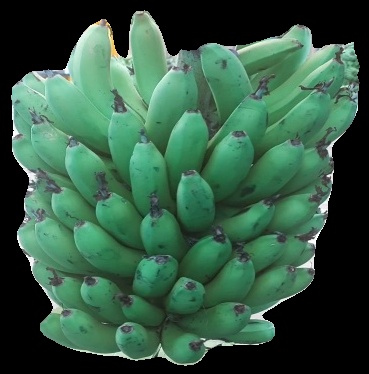
Variety: pachbale
Grade: grade2